Berkeley Macintosh Users Group

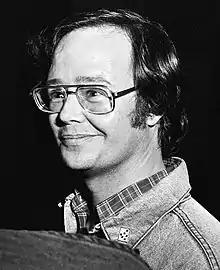
Electrical engineer and BMUG volunteer Chuck Meyer, 1989. Shown here wearing a Farallon pin on his collar.

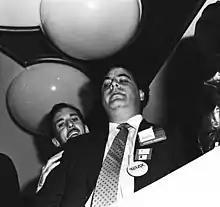
BMUG support manager Randy Simon, at a BMUG party in the Frank Lloyd Wright Circle Gallery building, San Francisco, January 1989

One of BMUG's principal operations was collaborative Macintosh repair and maintenance. A benefit of BMUG membership was hardware repair (and often recovery of lost documents from floppy and hard disks). The technical operations were managed by Steve Costa. Electrical engineer Chuck Meyer conducted many of the trickier repairs. Herb Dang was a fixture in BMUG's technical services, and his son Frank continued that tradition into a second generation.